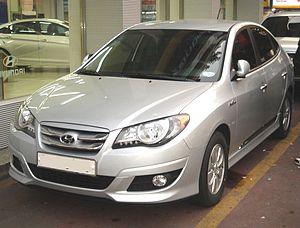
La Hyundai Elantra ou Hyundai Avante en Corée du Sud, est une voiture compacte construite par le coréen Hyundai, lancée en 1990 et qui en est actuellement à sa cinquième génération.